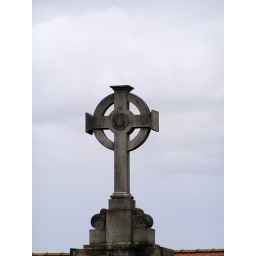
Looking out from the hospital window, I saw this cross against the cloudy sky